Railway coupling

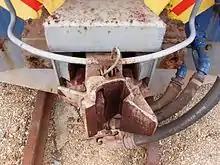
Willison coupler on South African narrow gauge

The Willison coupler was developed in the US in 1916 to address issues present in the Janney coupling.